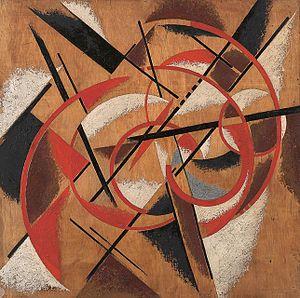
Lioubov Sergueïevna Popova, née à Ivanovskoïe, non loin de Moscou est une styliste et peintre constructiviste, suprématiste et cubo-futuristes russe. Membre de l'avant-garde russe, elle se distingue par ses compositions futuristes et architectoniques, dans le sillage des Malevich, et quelques autres artistes femmes, Natalia Gontcharova, Olga Rozanova, Varvara Stepanova et Alexandra Exter.
Le Musée national d’art contemporain de Thessalonique est un musée d'État établi à Thessalonique, en Macédoine-Centrale, en Grèce.
En géologie, le marbre est une roche métamorphique dérivée du calcaire et constituée principalement de cristaux de calcite. En architecture, sculpture et marbrerie ce terme peut désigner n'importe quelle pierre difficile à tailler et capable de prendre un beau poli, dont les plus courantes sont les « vrais » marbres.